Malin Krastev

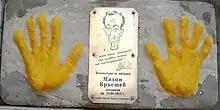
MALIN KRASTEV-t199.jpg

Malin Krastev (Sofia), is a Bulgarian male director and actor. His major roles include the films "Stonehearst Asylum" (2014) and "Petrov File" (2015). He also plays the character Storch on the television series "Magna Aura".